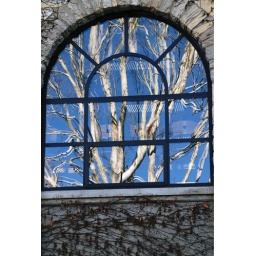
I spotted this reflection of a sycamore tree in one of the windows at Keeneland Race Track